Blackley Cemetery

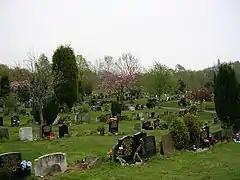
Blackley Cemetery

Blackley Cemetery is a large, municipal cemetery situated within the northern suburbs of the city of Manchester, and is owned, operated and maintained by Manchester City Council. The cemetery and crematorium complex is located on Victoria Avenue in the district of Blackley. It was opened in 1953 on land that was previously a golf course.